Mahadev Govind Ranade

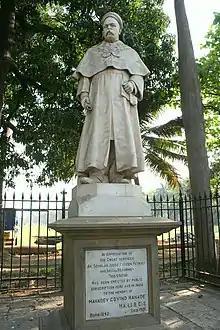
Statue of Justice Ranade in Mumbai

Mahadev Govind Ranade was born into a Chitpavan Brahmin family in Niphad, a taluka town in Nashik district. He studied in a Marathi school in Kolhapur and later shifted to an English-medium school. At the age of 14, he studied at Elphinstone College, Bombay. He belonged to the first batch of students at the University of Bombay. In 1862, he obtained a B.A. degree in history & economics, and in 1864 an M.A. in history. Three years later, he obtained his L.L.B. (law degree) in 1866.